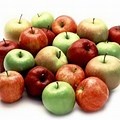
Label: apple